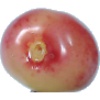
Label: cherry_rainier